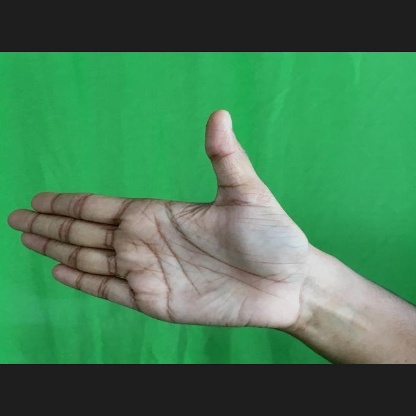
Mudra: Ardhachandran